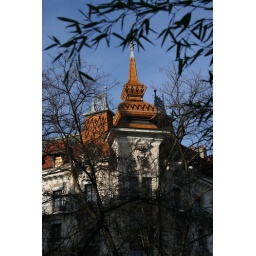
There is a building in the trees !